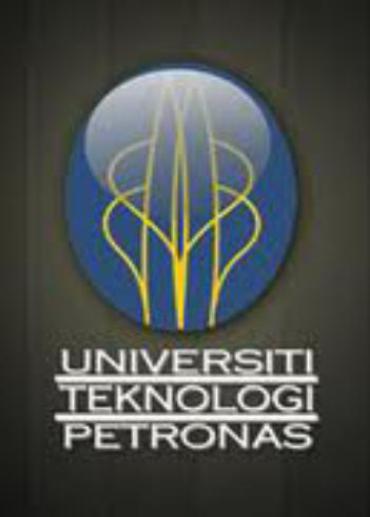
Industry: Others